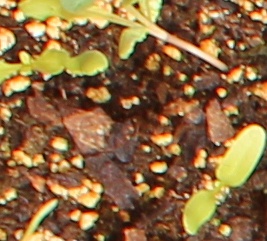
Label: Sugar beet